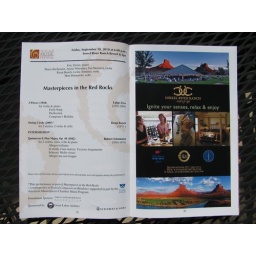
masterpieces in the red rocks